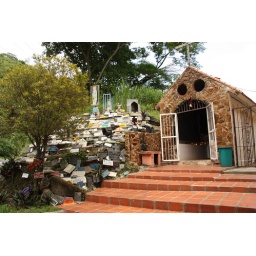
small church and many taxi signs beside the road in Venezuela